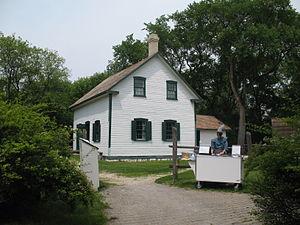
La maison Riel à Winnipeg
Saint-Vital est un quartier périphérique de Winnipeg, Manitoba, au sud-est de la Rivière Rouge et de la rivière Seine, formant auparavant la ville de Saint-Vital, celle-ci a été intégrée à Winnipeg en 1972.
Cet article recense les lieux patrimoniaux de Winnipeg inscrits au répertoire des lieux patrimoniaux du Canada, qu'ils soient de niveau provincial, fédéral ou municipal.
Voici la liste des lieux historiques nationaux du Canada situé au Manitoba. En mai 2012, on compte 57 lieux historiques nationaux au Manitoba, dont neuf sont administrés par Parcs Canada. À ce nombre, il faut ajouter aussi trois sites qui ont perdu leur désignation.
La maison Riel est une maison musée de Winnipeg au Manitoba datant de 1880 et marquée par une figure politique canadienne de l'époque, Louis Riel. Sa construction est typique de l'architecture de la colonie de la rivière Rouge. Cependant, ce sont sa mère et ses frères qui y vécurent, lui-même n'y séjournant qu'à l'été 1883 et quelques jours de décembre 1885 quand, après sa condamnation à la pendaison, sa dépouille y est exposée deux jours avant d'être enterrée à Saint-Boniface. À l'instigation d'un de ses frères, le premier bureau de poste de Saint-Vital y est ouvert, la famille l'habitant jusqu'en 1968, année de son acquisition par une société historique.